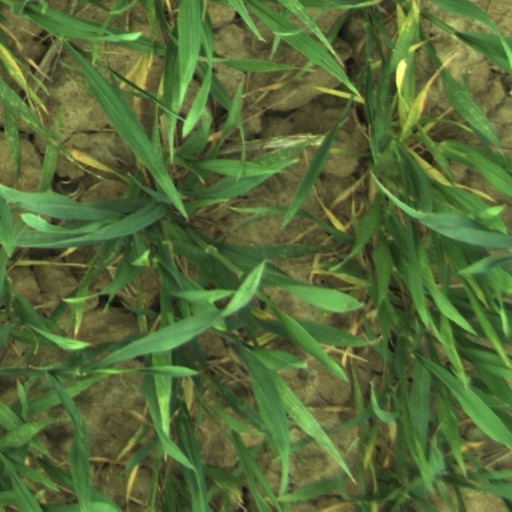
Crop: wheat